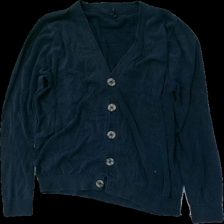
View: front
Type: Cardigan
Category: Ladies
Brand: Hamton Republic (Kappahl)
Colors: Blue
Material: 100% Cotton
Cut: Regular
Size: M
Season: All
Price range: <50
Recommended usage: Recycle
Description: Blue cardigan
Comment: Washed out